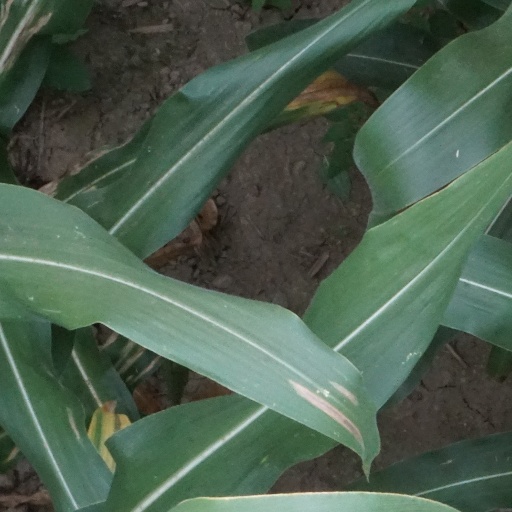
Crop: maize; corn